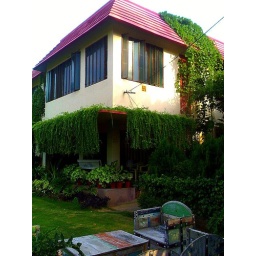
north side wedding tamra garden house wi accomodations n sitting out side in the garden